Hampshire and Isle of Wight Constabulary

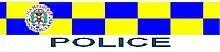
Current Hampshire Police Battenburg markings.

When on duty, frontline police officers wear a black, wicking T-shirt with the word 'Police' on the sleeves, and black uniform trousers. Hampshire officers no longer use the traditional police jumper, having favoured a black fleece with 'Police' written on the chest and back.